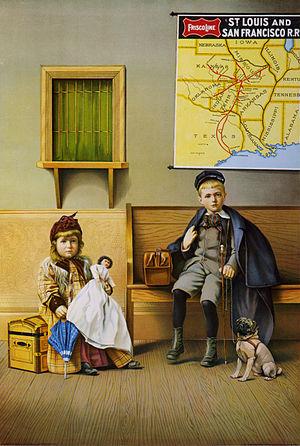
Le St. Louis-San Francisco Railway, aussi connu sous le nom de Frisco, était un chemin de fer américain de classe I qui opérait dans le Midwest et le centre-sud des États-Unis de 1876 à 1980. Le Frisco fut racheté par le Burlington Northern Railroad le 21 novembre 1980.